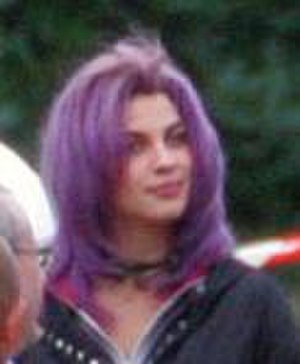
Bipersoner i Harry Potter-universet / Andre troldmænd og hekse / Nymphadora Tonks
Natalia Tena i rollen som Tonks. Fra 2006.
Det følgende er bipersoner i Harry Potter-serien, skrevet af J. K. Rowling.